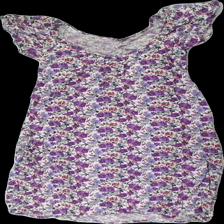
View: front
Type: Dress
Category: Ladies
Brand: Missing
Colors: Purple, Green, Beige, Multicolor
Material: 100% viscose
Pattern: Floral print
Cut: Regular
Season: Summer
Damage location: middle left
Damage 2 location: middle center
Price range: 50-100
Recommended usage: Reuse
Description: blommig klänning, skrynklig